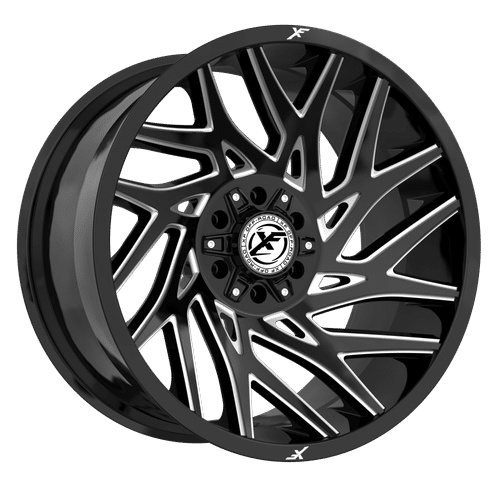
XF OFFROAD Gloss Black Milled XF-229 20x10 8x165.1/8x180 Wheels
Brand: XF OFFROAD Model: XF-229 SKU: AUCXF-229201081651180-12GBML Finish: Gloss Black Milled Size: 20x10 Diameter: 20 Width: 10.0 Bolt Pattern: 8x165.1/8x180 Offset: -12 Bore: 125.2
Brand: XF OFFROAD
Category: Vehicles & Parts > Vehicle Parts & Accessories > Motor Vehicle Parts > Motor Vehicle Wheel Systems > Motor Vehicle Rims & Wheels > Automotive Rims & Wheels